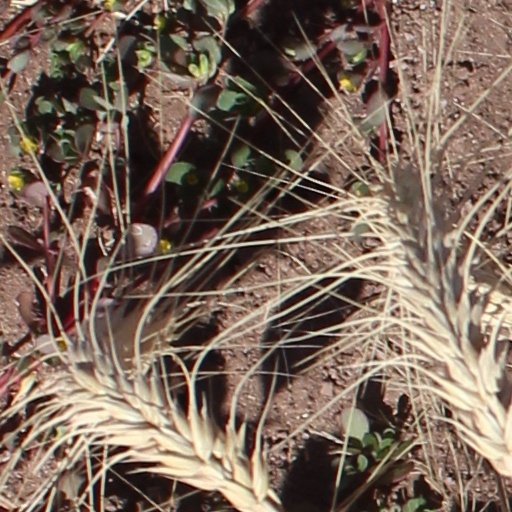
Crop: wheat